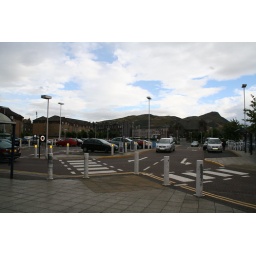
the view of super market near my homestay house 1